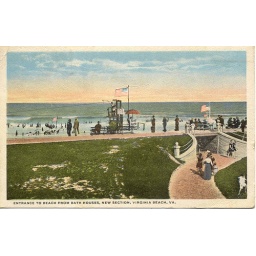
The entrance to the beach from the new bath huose in Virginia Beach, Virginia.